MiG Alley

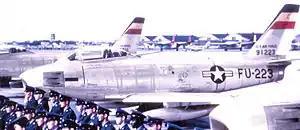
F-86A-5-NA Sabre "49-1223". This aircraft served with the 335th F-I Squadron, 4th F-IW in Korea. It was shot down by MiGs near Wonsan on February 3, 1952; the pilot ejected.

UN Command standing orders forbade pilots from crossing the Chinese border. On December 17, Lieutenant Colonel Bruce H. Hinton led a finger-four formation of Sabres from the 336th Fighter Squadron on a patrol, a round trip, along the Yalu River, in an attempt to draw the MiG pilots into combat. The Sabre pilots stayed below , to create the impression on radar screens that the Sabres were a slower aircraft. The slower speed and two drop tanks on each F-86 also provided maximum air time. Forty minutes after take-off the Sabres were approaching the Yalu at . Four MiGs were spotted below the Sabres and about to pass beneath them. The Americans jettisoned their drop tanks and as the MiGs passed below, the Sabres turned to the left and dived down at the Soviet fighters. When the MiG pilots realized that their adversaries were not older jets that they could easily extend away from, they broke formation and headed for the border. Hinton caught up to the leader's wingman, Major Yakov Efromeenko, and fired 1,500 rounds of .50 caliber bullets. Smoke belched from its jet pipe and flames enveloped the tail section. After Efromeenko ejected, the MiG crashed about south of the Yalu.